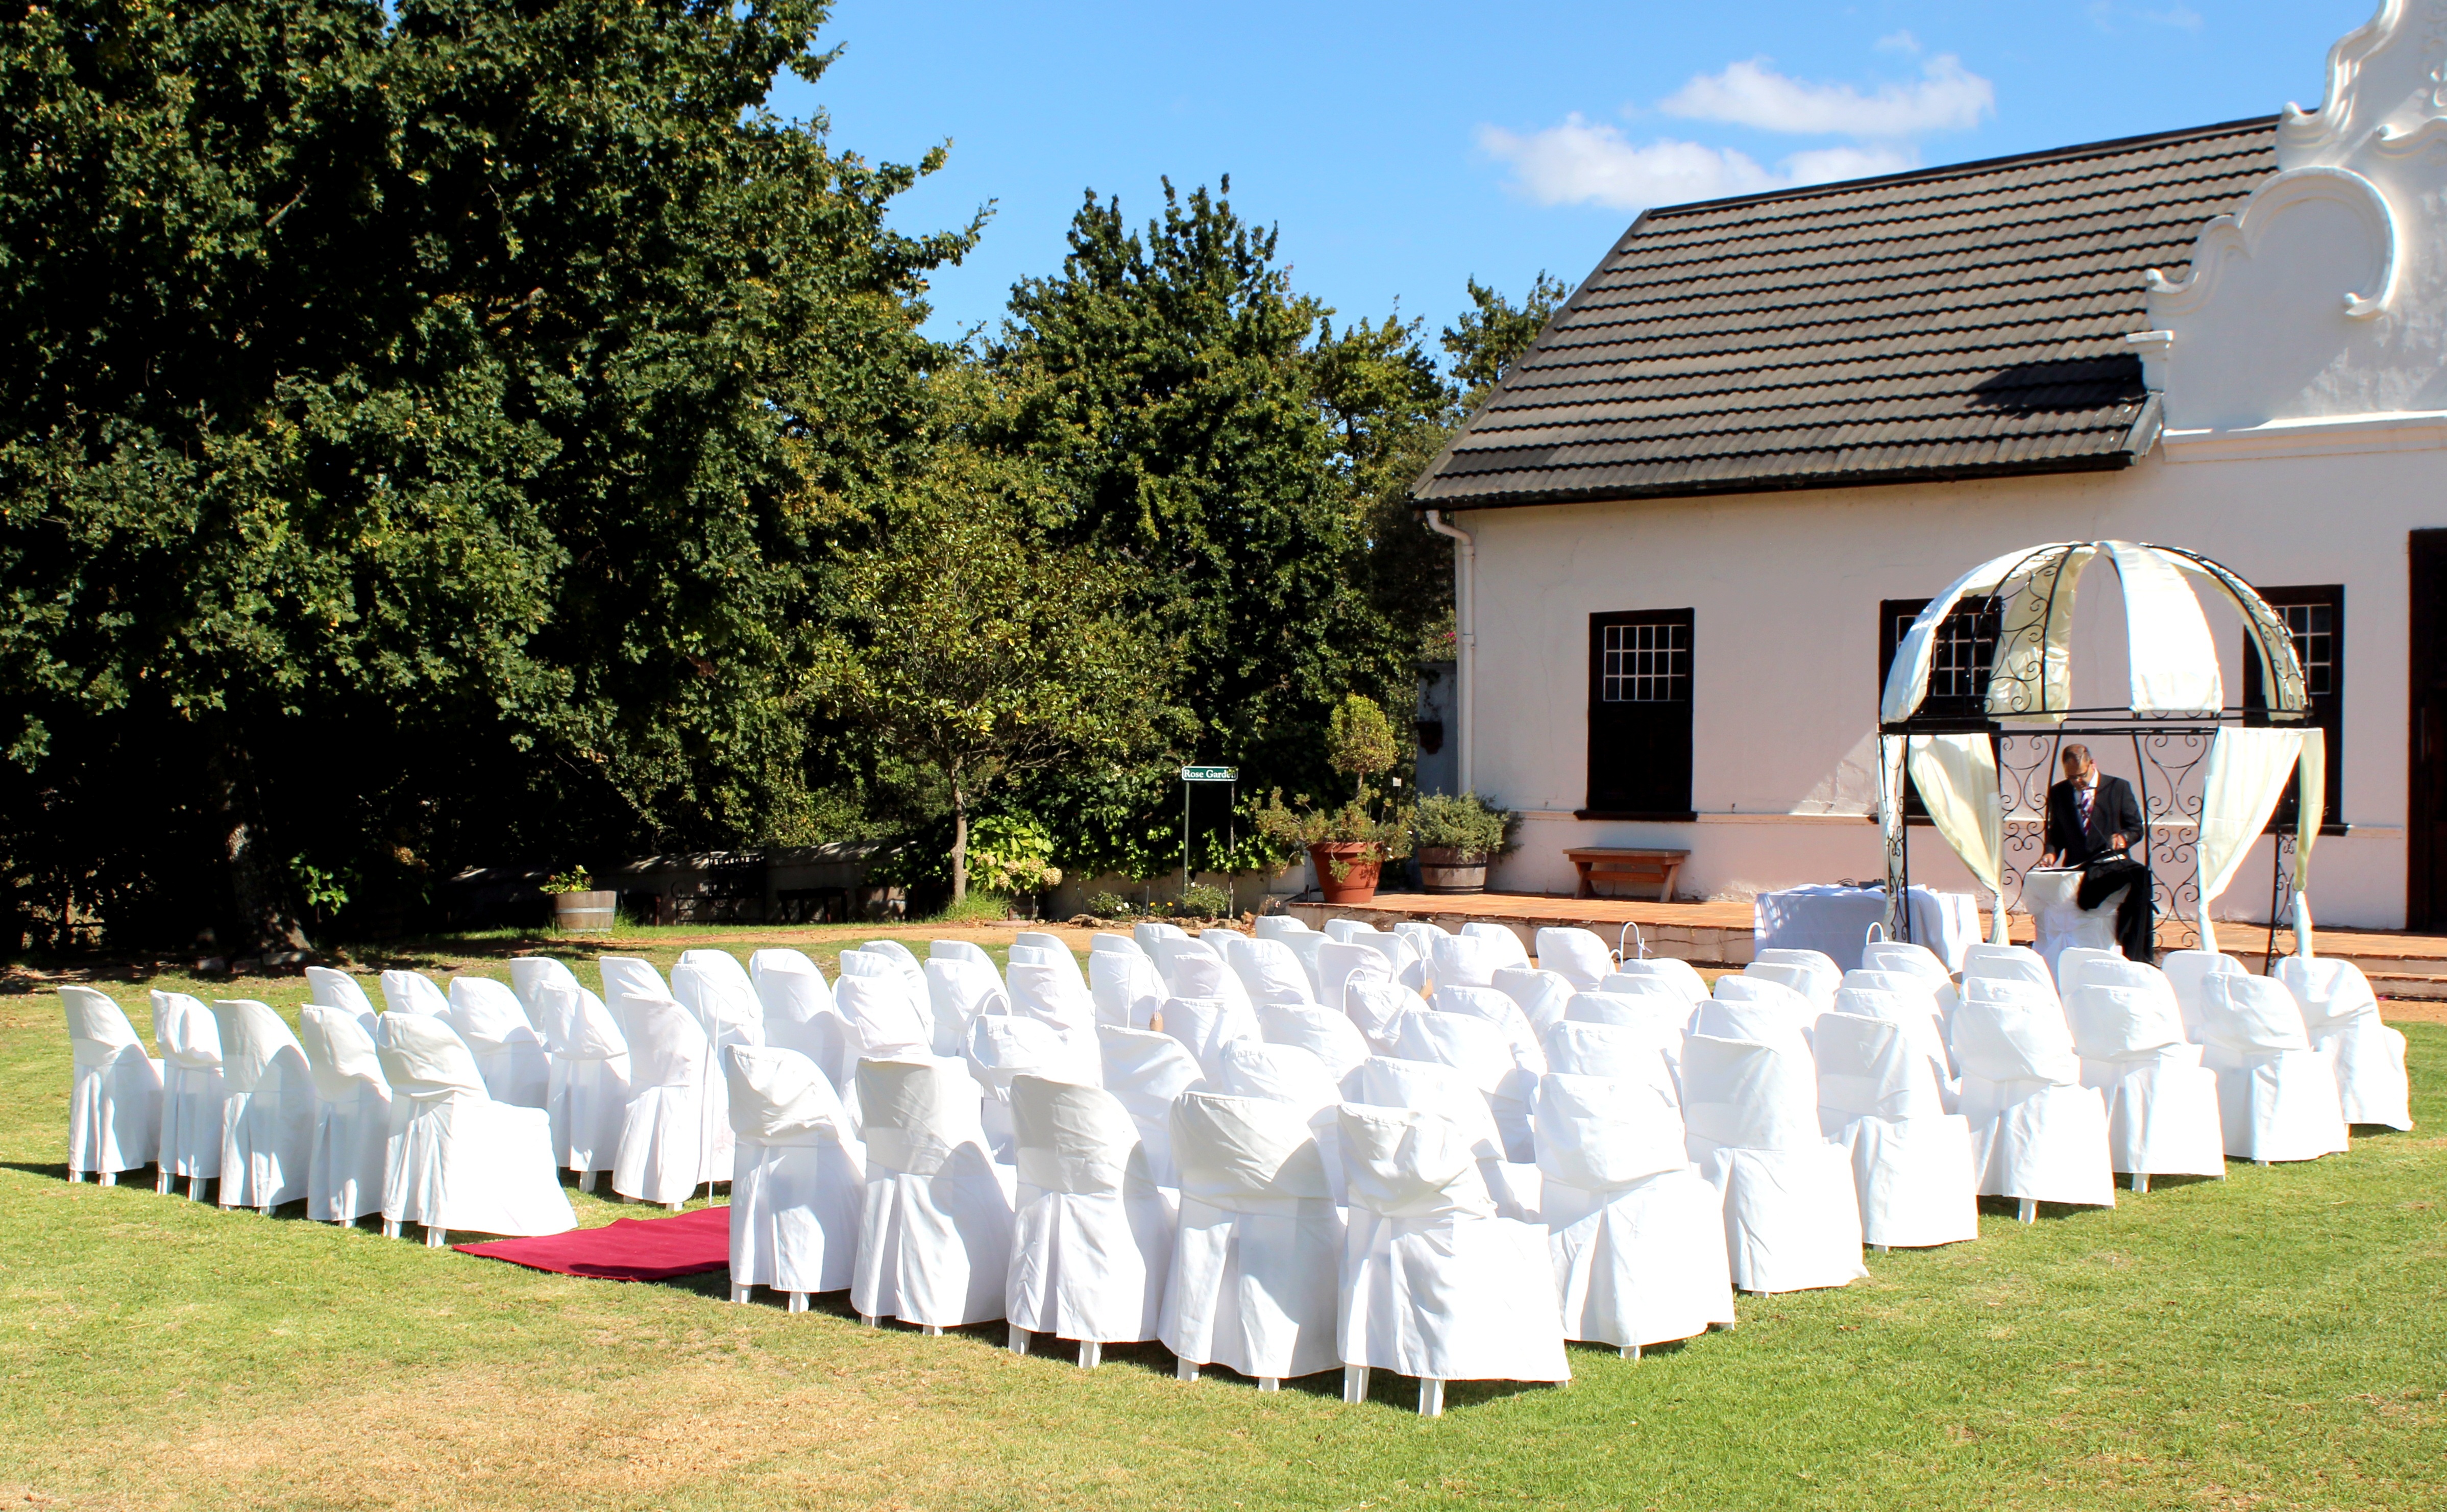
lawn, backyard, wedding, marriage, memorial, ceremony, chairs, pavilion, banquet, event, rush, luck, winery, pastor, red carpet